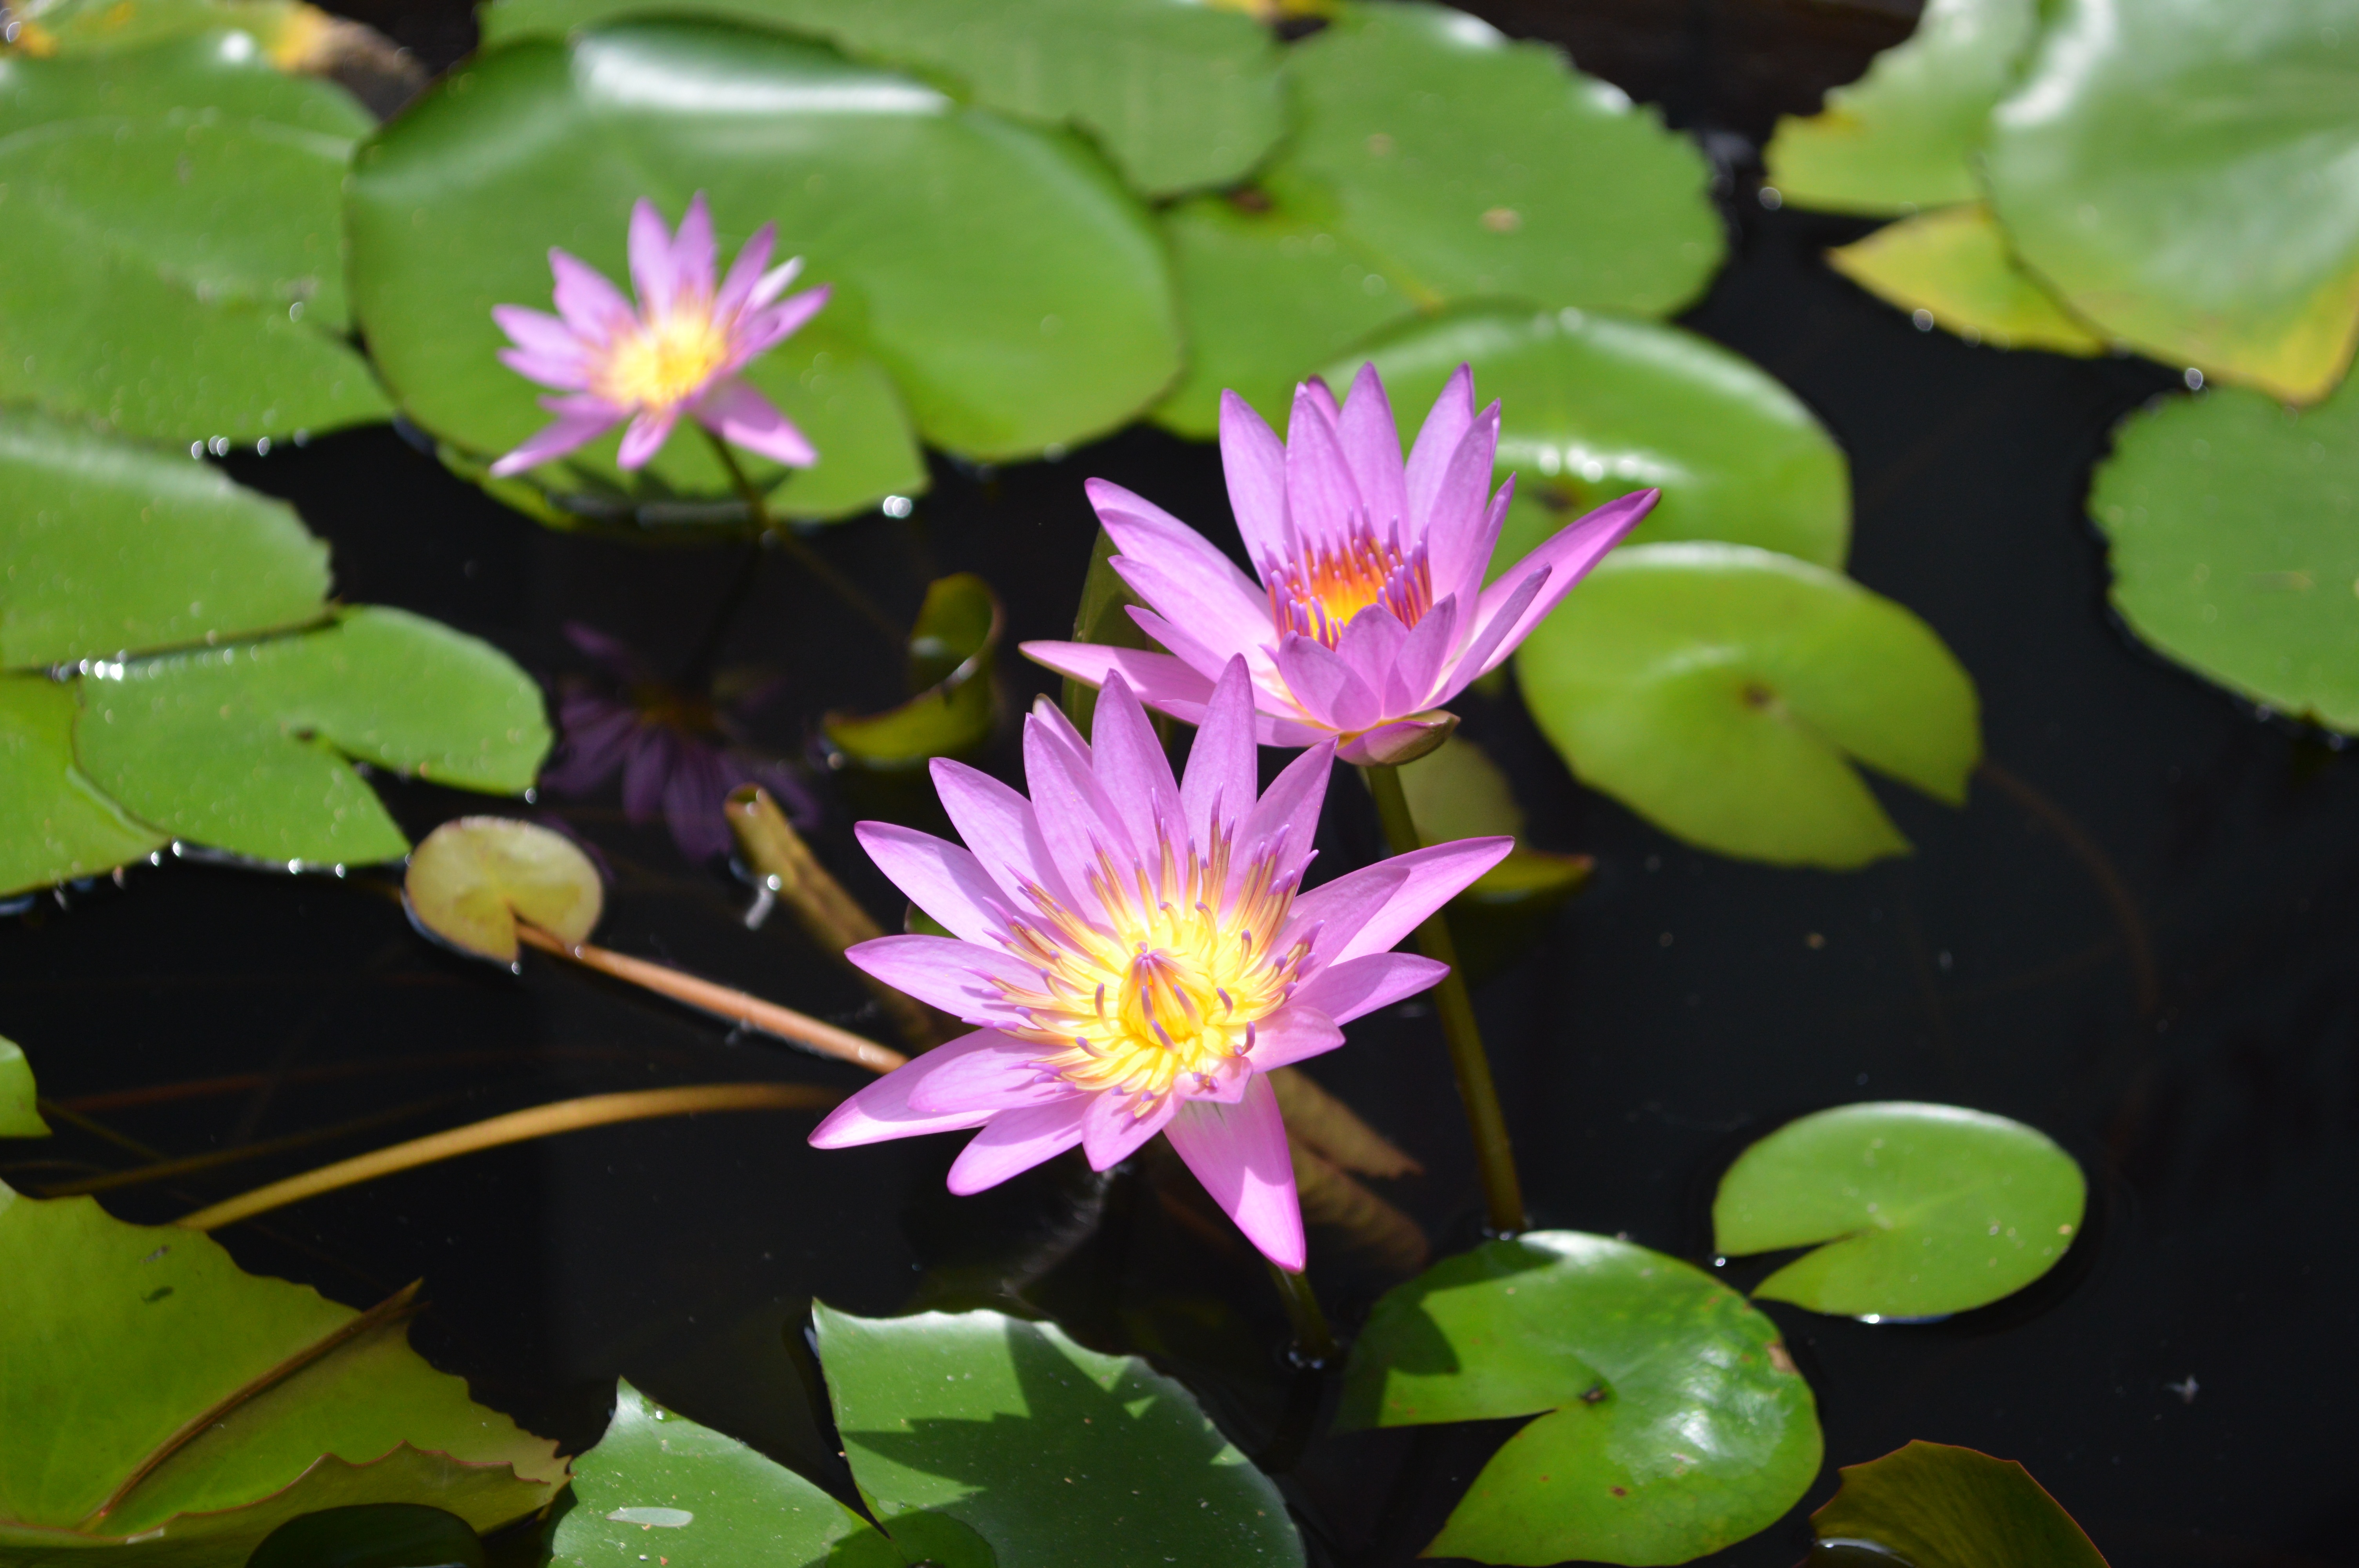
blossom, plant, leaf, flower, petal, green, botany, sacred lotus, aquatic plant, flora, wildflower, lotus, macro photography, flowering plant, kam temple, lotus stuff, annual plant, land plant, lotus family